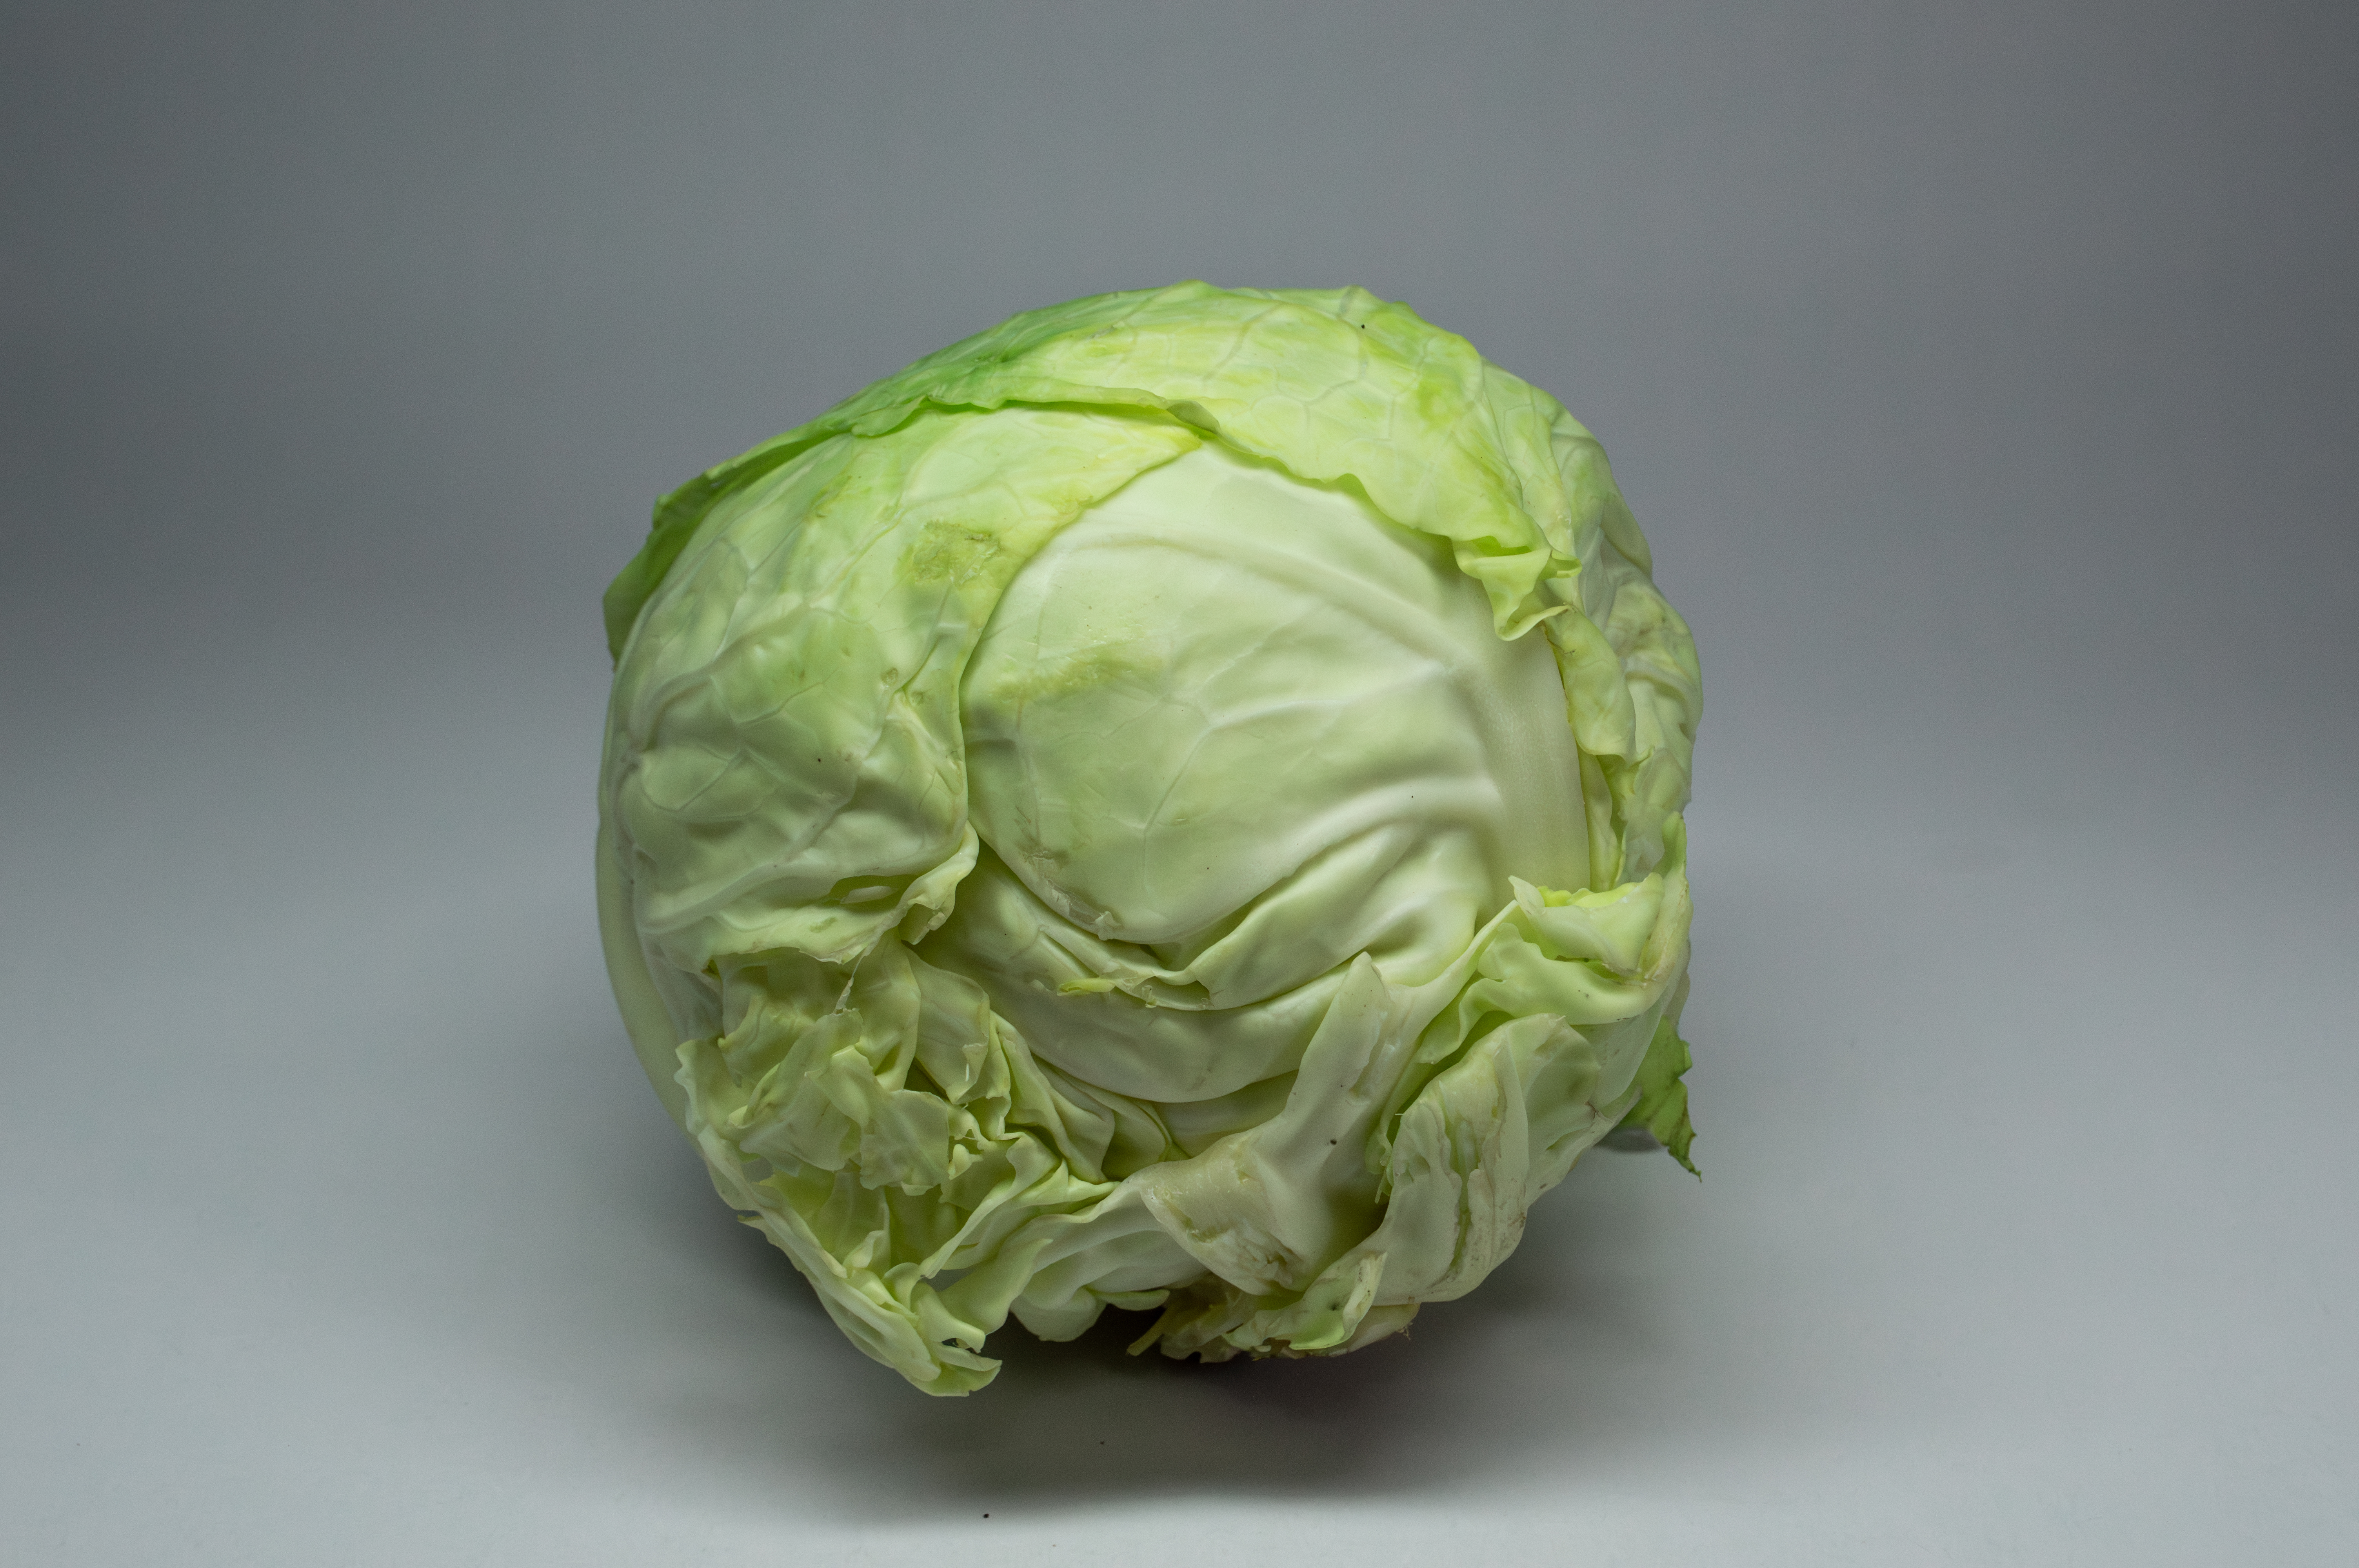
fresh, green, harvest, leaf, isolated, ingredient, healthy, leafy, nutritional, alimentary, natural, nourishment, raw, harvested, round, vitamin, white, vegetable, vegetarian, freshness, agriculture, growth, eating, meal, nature, crunchy, horizontal, food and drink, food, wild cabbage, plant, leaf vegetable, cabbage, dish, produce, cuisine, natural foods, flowering plant, Iceburg lettuce, staple food, event, local food, cruciferous vegetables, brassicales, vegan nutrition, natural material, brassica, chinese cabbage